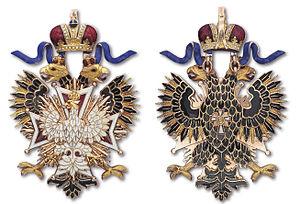
L'ordre de l'Aigle blanc (Russie impériale) est un ordre qui est institué après la pacification de l'insurrection de novembre 1830, l’ordre polonais de l’Aigle blanc étant alors incorporé aux ordres russes. Ainsi, sous le règne de Nicolas Iᵉʳ en 1831, il est créé sous le nom d’ordre impérial et royal de l’Aigle blanc. Il a la particularité d’être réservé aux plus importants personnages de l’État, tant civils que militaires. Il a toujours joui d’un très grand prestige, tant en Russie, qu’à l’étranger. Il prend la quatrième place dans la hiérarchie des huit ordres russes.